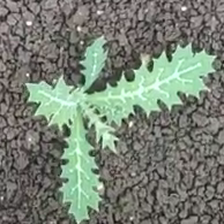
Weed species: Bilayat_(Mexicana_Argemone)